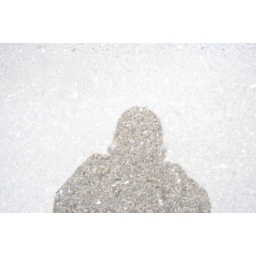
...the stones beneath my feet began to fall towards the sky